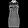
Label: Dress